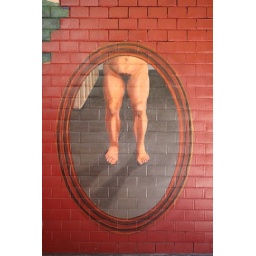
public toilet (men) in the train station Rolandseck / Rhein